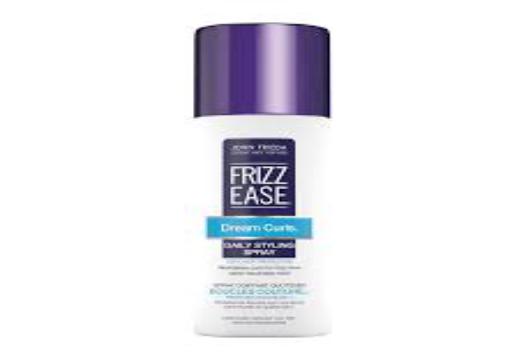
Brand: Frizz-Ease
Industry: Necessities